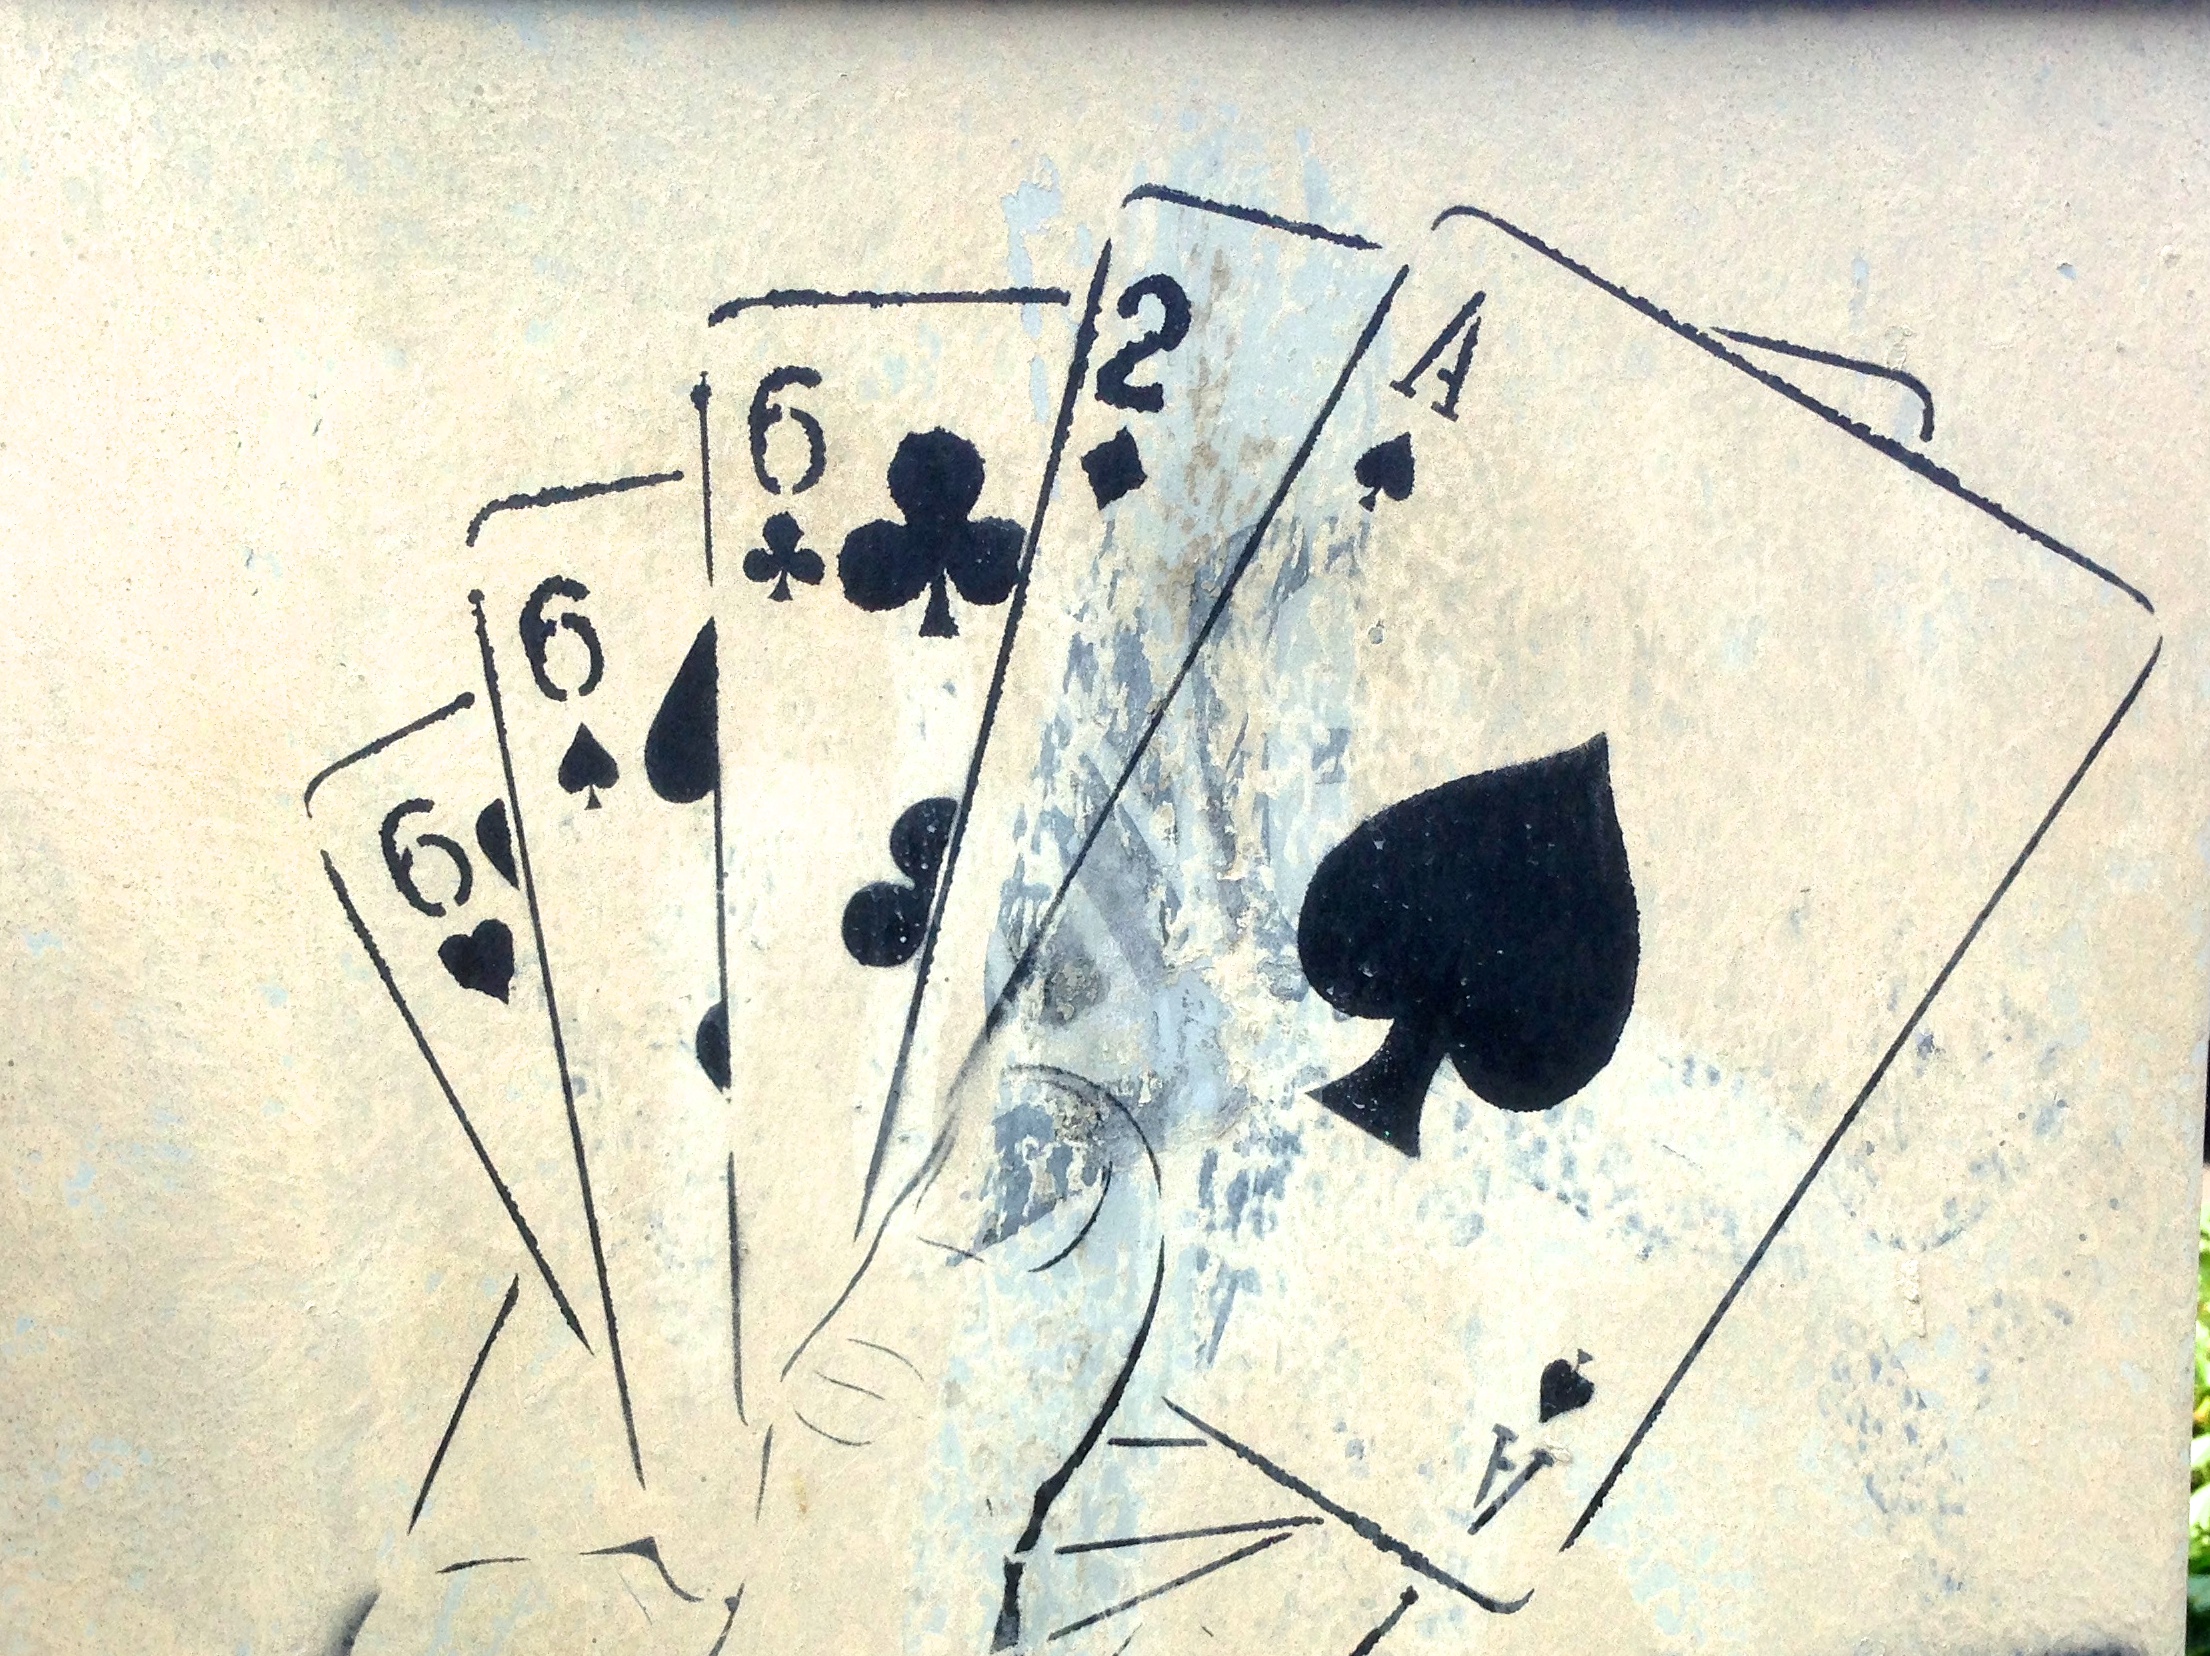
font, art, sketch, drawing, illustration, calligraphy, shape